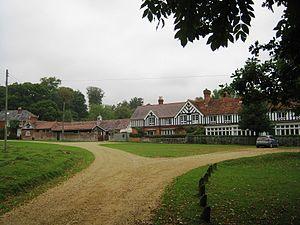
Allum Green est un hameau situé à 2 km au sud-ouest de Lyndhurst, dans le comté du Hampshire, en Angleterre.